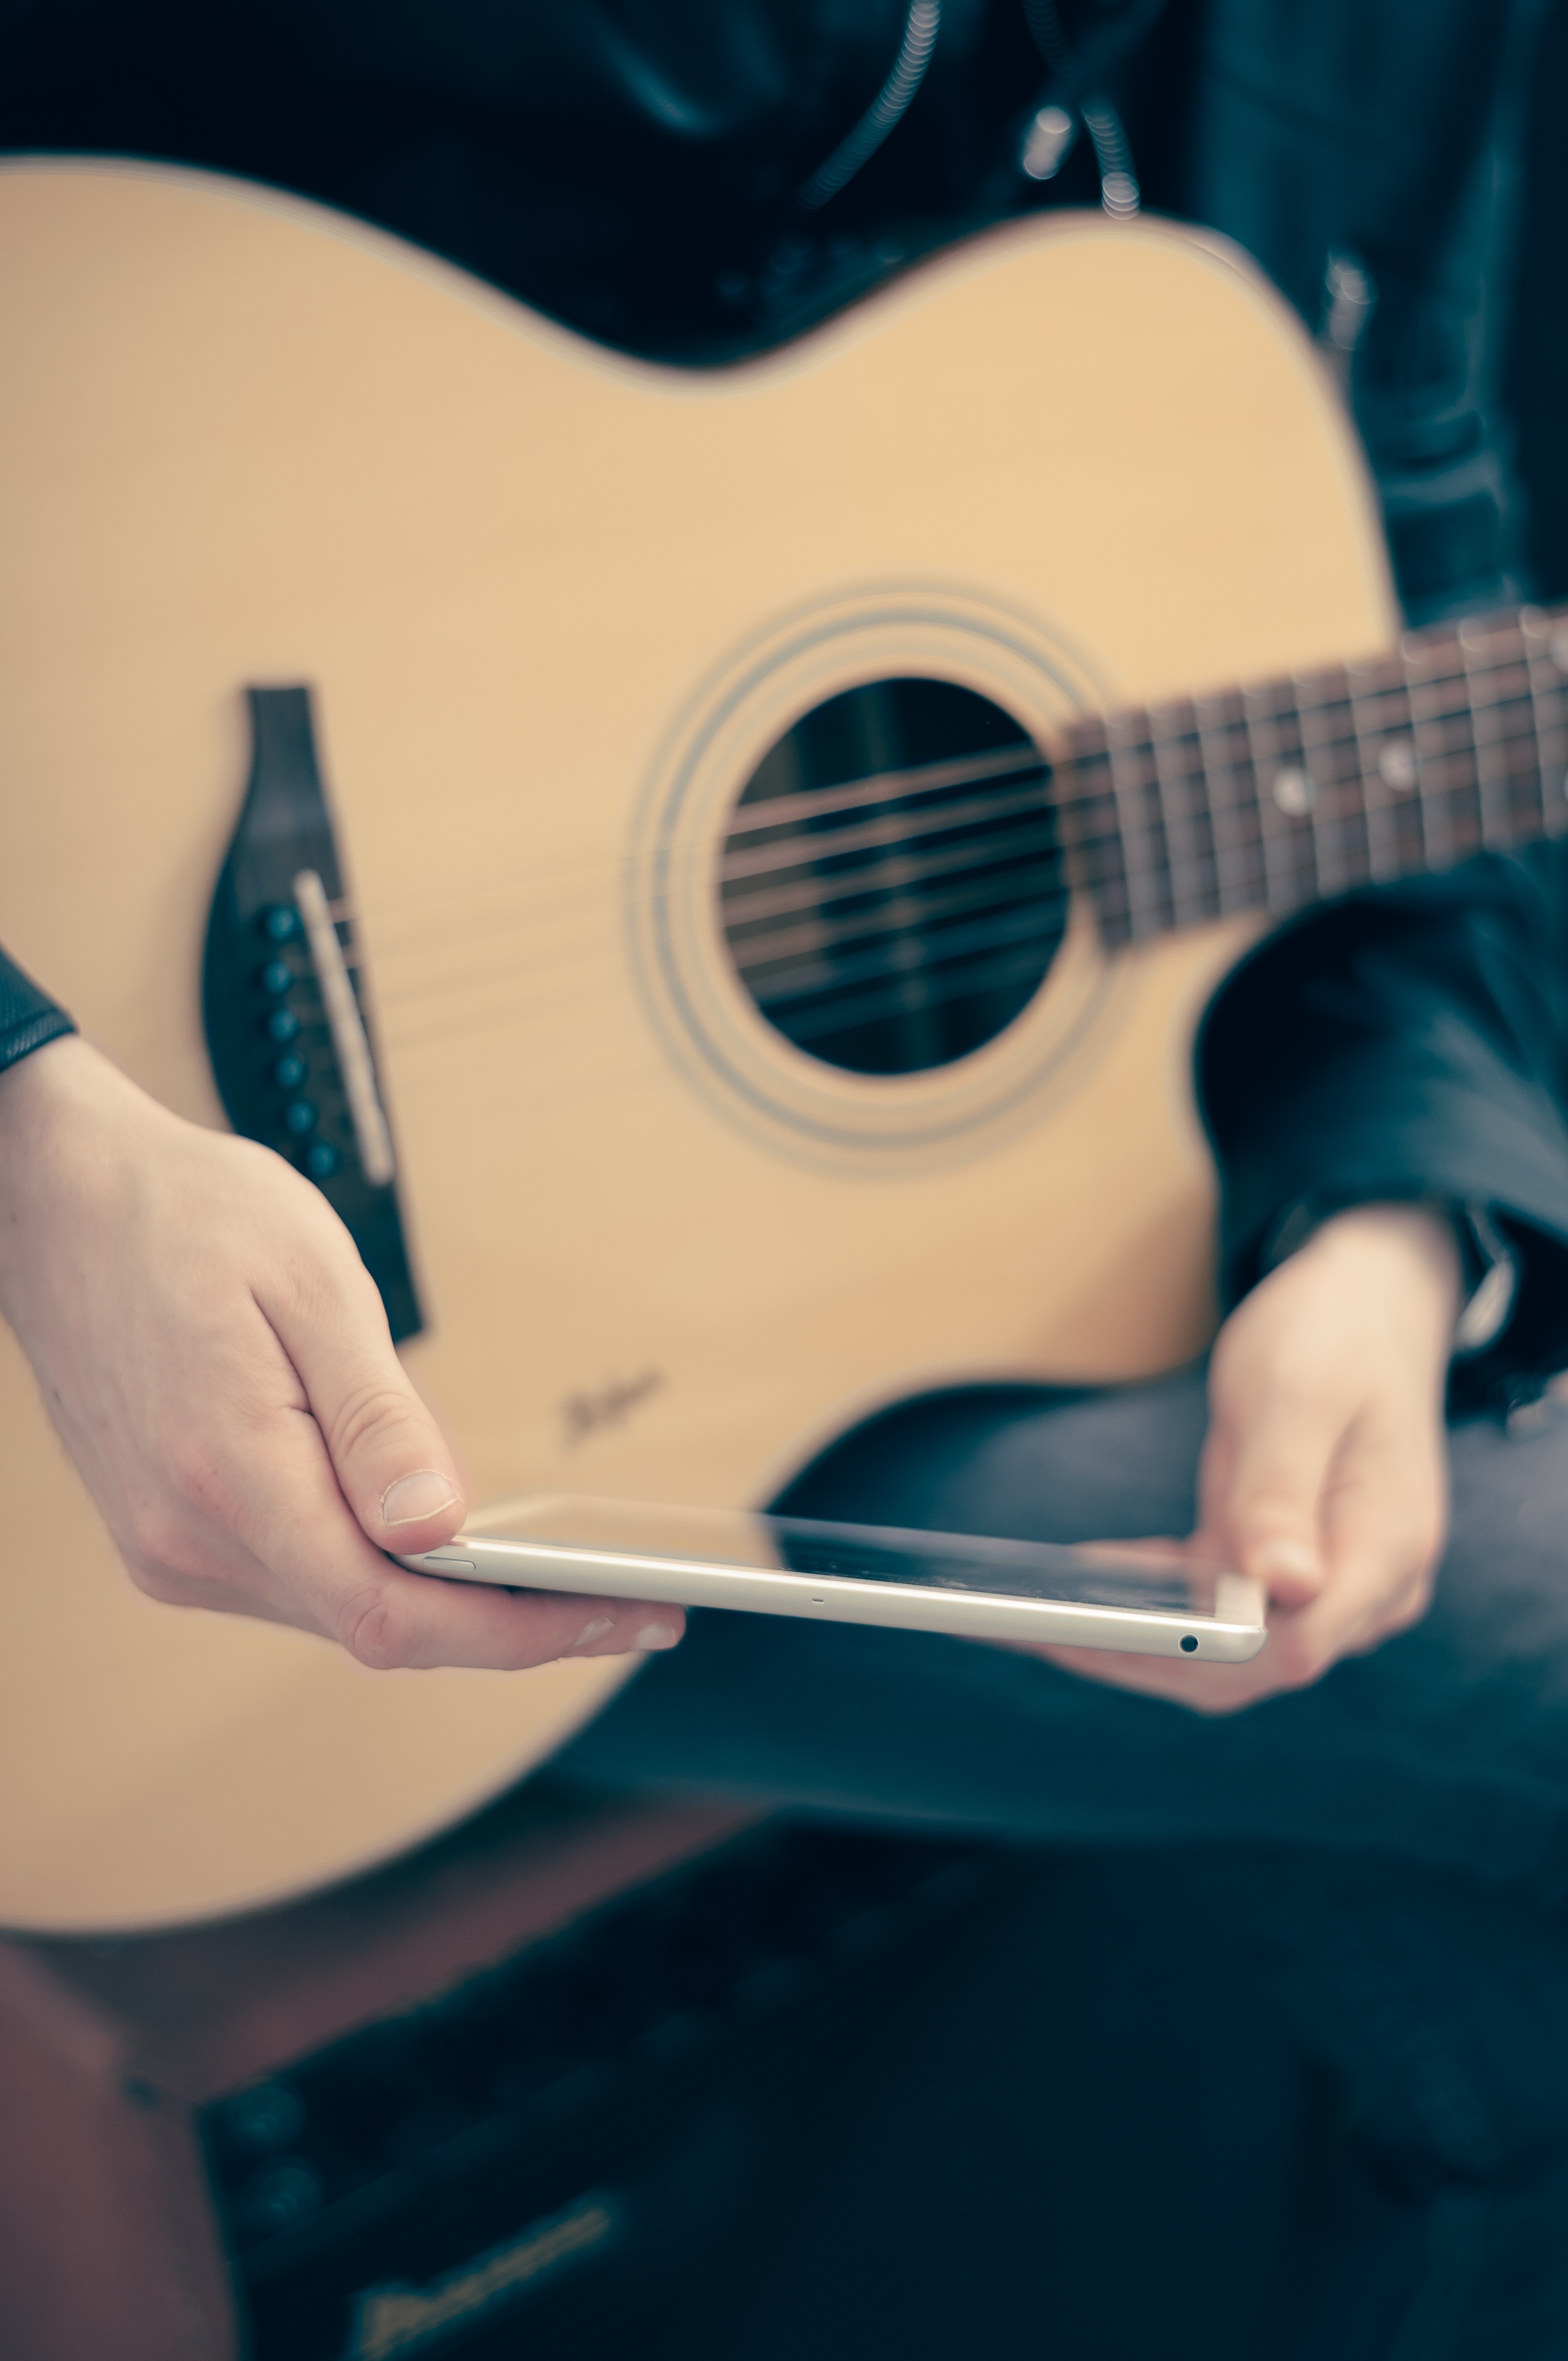
hand, rock, record, music, wood, white, vintage, play, retro, guitar, string, acoustic guitar, concert, band, green, equipment, color, instrument, recording studio, artist, blue, professional, playing, performer, musician, modern, player, amplifier, acoustic, electric guitar, musical instrument, blues, jazz, recording, classical, design, audio, musical, wooden, sound, culture, style, classic, guitarist, song, folk, melody, classical guitar, string instrument, plucked string instruments